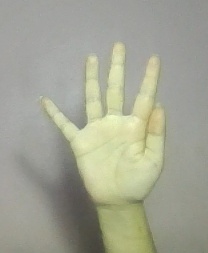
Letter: sheen